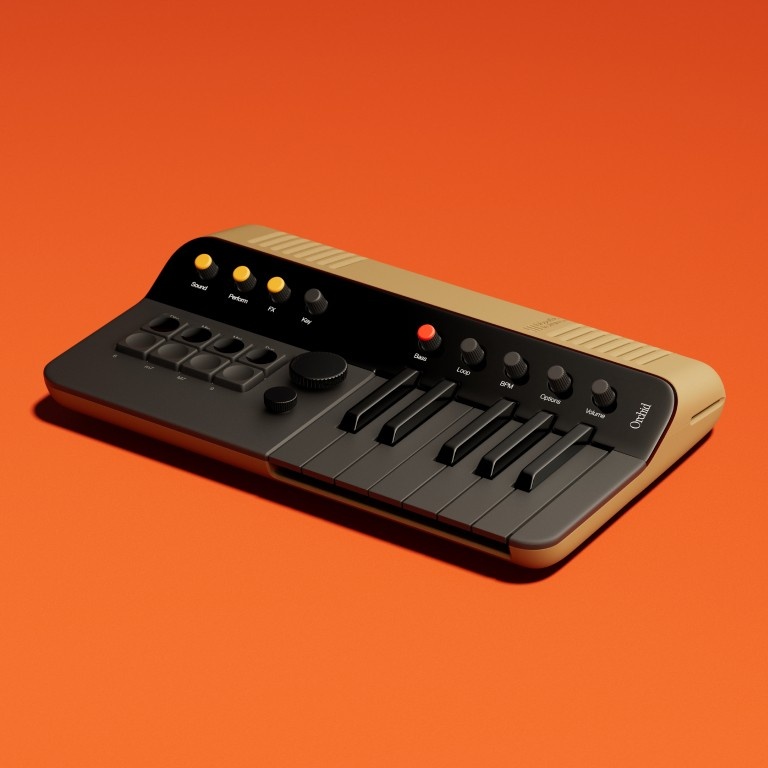
Orchid Special ORC—S300
Brand: Telepathic LLC
Orchid’s synthesiser engine allows musicians to create sounds from retro keyboards to expansive textures. With onboard effects, a Loop mode, and chord modifiers, Orchid enables musicians to layer ideas, animate chords, and build compositions—all while staying attuned to their creativity. Intuitive Chord Generation Triads (Major, Minor, Dim and Sus) Extensions (6, m7, M7, 9) Polyphonic 3-Synth Engine Polyphonic Virtual Analogue Subtractive Synth FM Synth Vintage Reed Piano 4 Oscillators 4 LFOs 4 Envelope Generators Adjustable Type Filter Performance Modes Arpeggiator Strum Slop Pattern Harp Onboard Stereo Effects Reverb Chorus Delay Flanger Phasor Overdrive Filter Voicing Wheel Bass Voicing Animated Chord Display Beats + Drum FX Quantisation Save Sounds MIDI Out Onboard Speakers USBC Rechargeable Battery 3.5mm Stereo Output
Category: Arts & Entertainment > Hobbies & Creative Arts > Musical Instruments > Electronic Musical Instruments > Sound Synthesizers > Virtual Analog Synthesizers